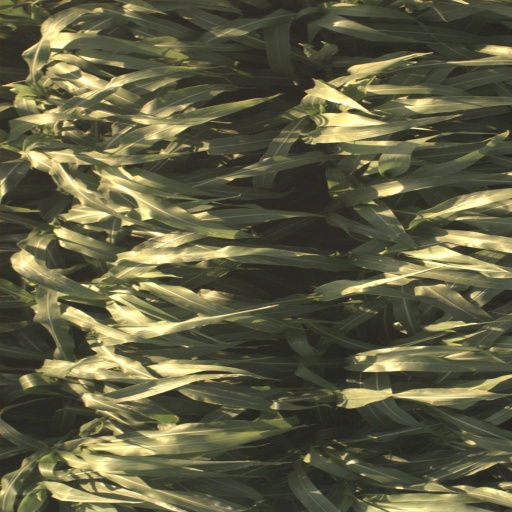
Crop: sorghum